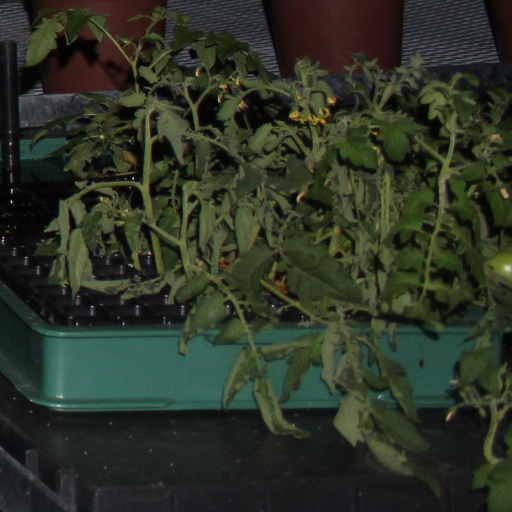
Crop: tomato